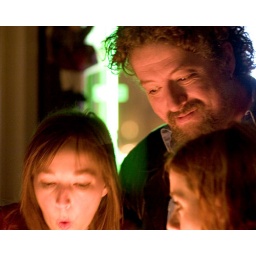
next door at the hamilton bar photo by michael kearns